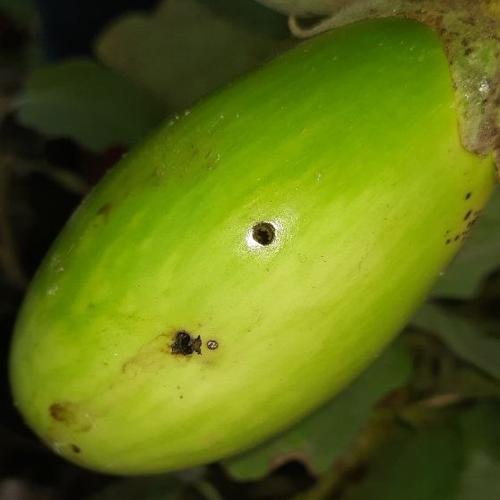
Label: Shoot and Fruit Borer